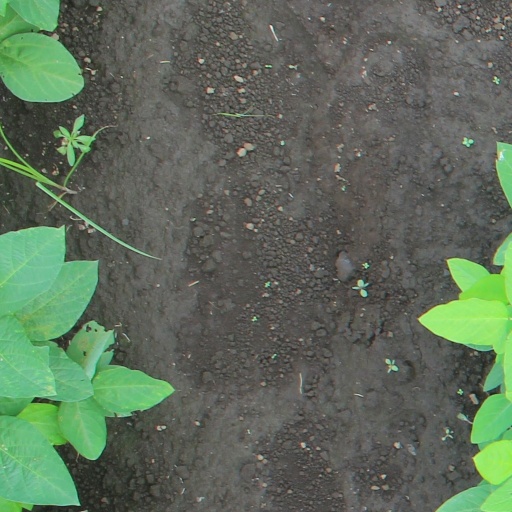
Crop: soybean